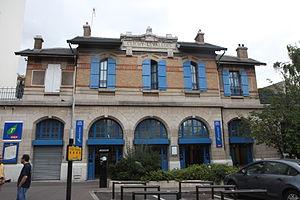
Gare SNCF de Clichy Levallois